Werner Kampe

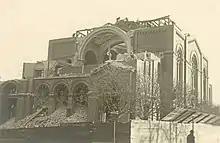
Bydgoszcz synagogue in 1940

The city synagogue, then located at the corner of Wały Jagiellońskie and Jana Kazimierza streets, had been closed after the outbreak of World War II and the entry of the Germans into Bydgoszcz. On 14 September 1939 Werner Kampe announced in "Deutsche Rundschau" the tender for the demolition of the temple together with other buildings belonging to the Jewish community. The bid was won by Herbert Matthes, owner of a furniture factory on Garbary Street.